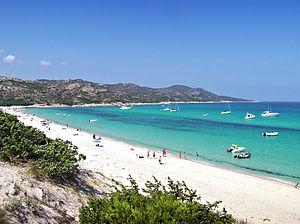
Santo-Pietro-di-Tenda (Corse) -¨Plage de Saleccia
Santo-Pietro-di-Tenda est une commune française située dans la circonscription départementale de la Haute-Corse et le territoire de la collectivité de Corse.
La plage de Saleccia est située en Corse, dans le Désert des Agriates, territoire dont l'origine du nom évoque des « terres agricoles fertiles ».
Casta est un village épars constituant la façade maritime de Santo-Pietro-di-Tenda et de San-Gavino-di-Tenda, communes françaises situées dans le département de la Haute-Corse et la région Corse. Le village se trouve au cœur des Agriates.
Le Liscu est un fleuve côtier du département Haute-Corse de la région Corse qui se jette dans la Mer Méditerranée.